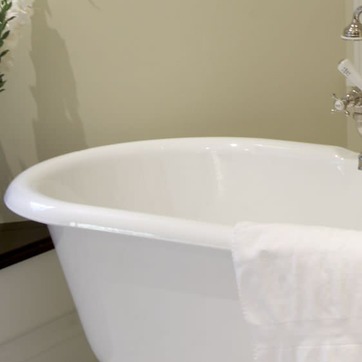
Material: ceramic